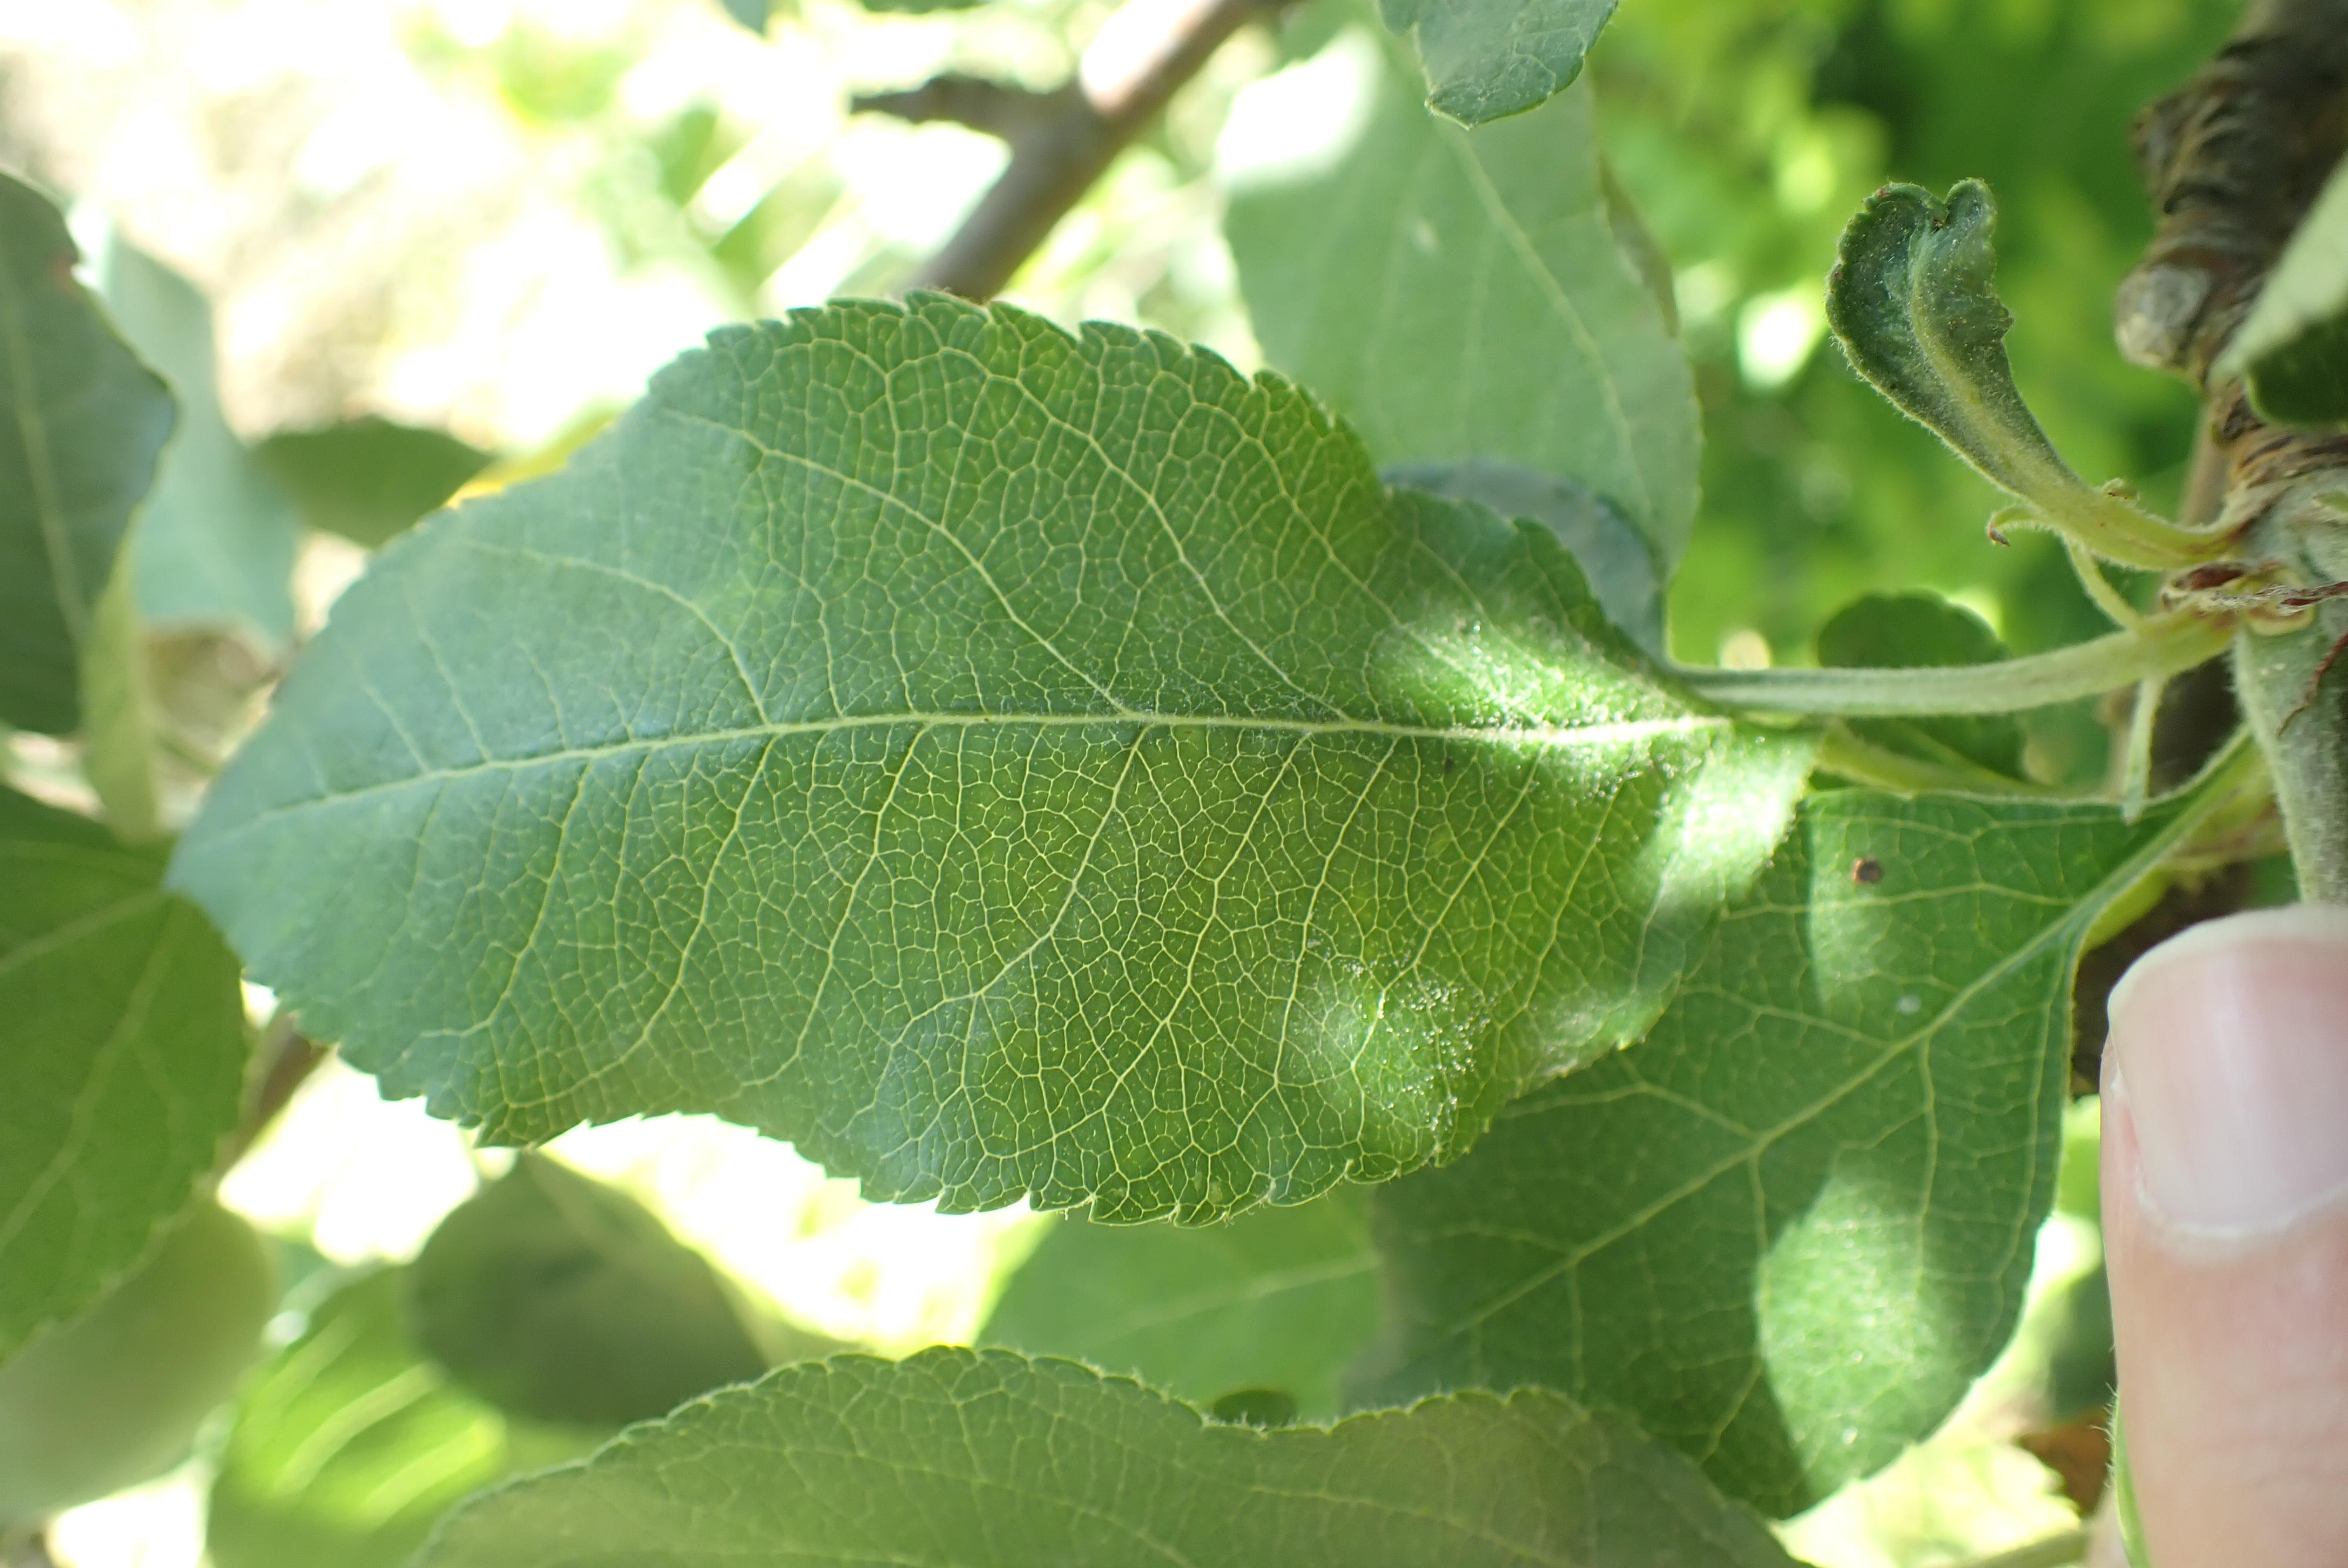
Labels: healthy